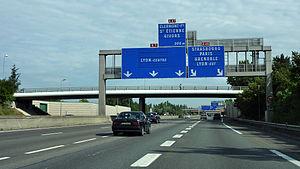
Autoroute A7, l'échangeur de Chasse-sur-Rhône abordé depuis le sud
La France comptait en 2014, un réseau autoroutier d'environ 11 882 km, dont 9 048 km à péage, à travers tout le pays. Il s'agit du quatrième réseau mondial et du sixième en incluant les voies express d'au moins 2 × 2 voies. En effet, certaines régions comme la Corse et une grande partie de la Bretagne ne disposent pas d'autoroutes mais de voies express. Ainsi, neuf départements ne sont desservis par aucune autoroute structurante, en partie à cause du relief : l'Ardèche, la Charente, la Haute-Corse, la Corse-du-Sud, les Côtes-d'Armor, le Finistère, le Gers, le Morbihan et la Haute-Saône. Tous le sont en revanche par des voies express. L'outre-mer ne possède qu'une seule autoroute : l'autoroute A1, en Martinique.
En France, l'autoroute A46 relie Anse à Chasse-sur-Rhône et contourne Lyon par l'est. Elle est gratuite entre l'échangeur 3 aux Échets et l'A7. Elle a été mise en service définitivement en 1992. Cette autoroute constitue le deuxième contournement est de Lyon avec le Boulevard périphérique et l'A432.
L’échangeur de Chasse-sur-Rhône ou échangeur de Givors, est un échangeur autoroutier entre les autoroutes A7, l'A46 et l'A47 situé au sud de Lyon sur le territoire des communes de Ternay dans le département du Rhône et de Chasse-sur-Rhône dans le département de l'Isère en région Rhône-Alpes.